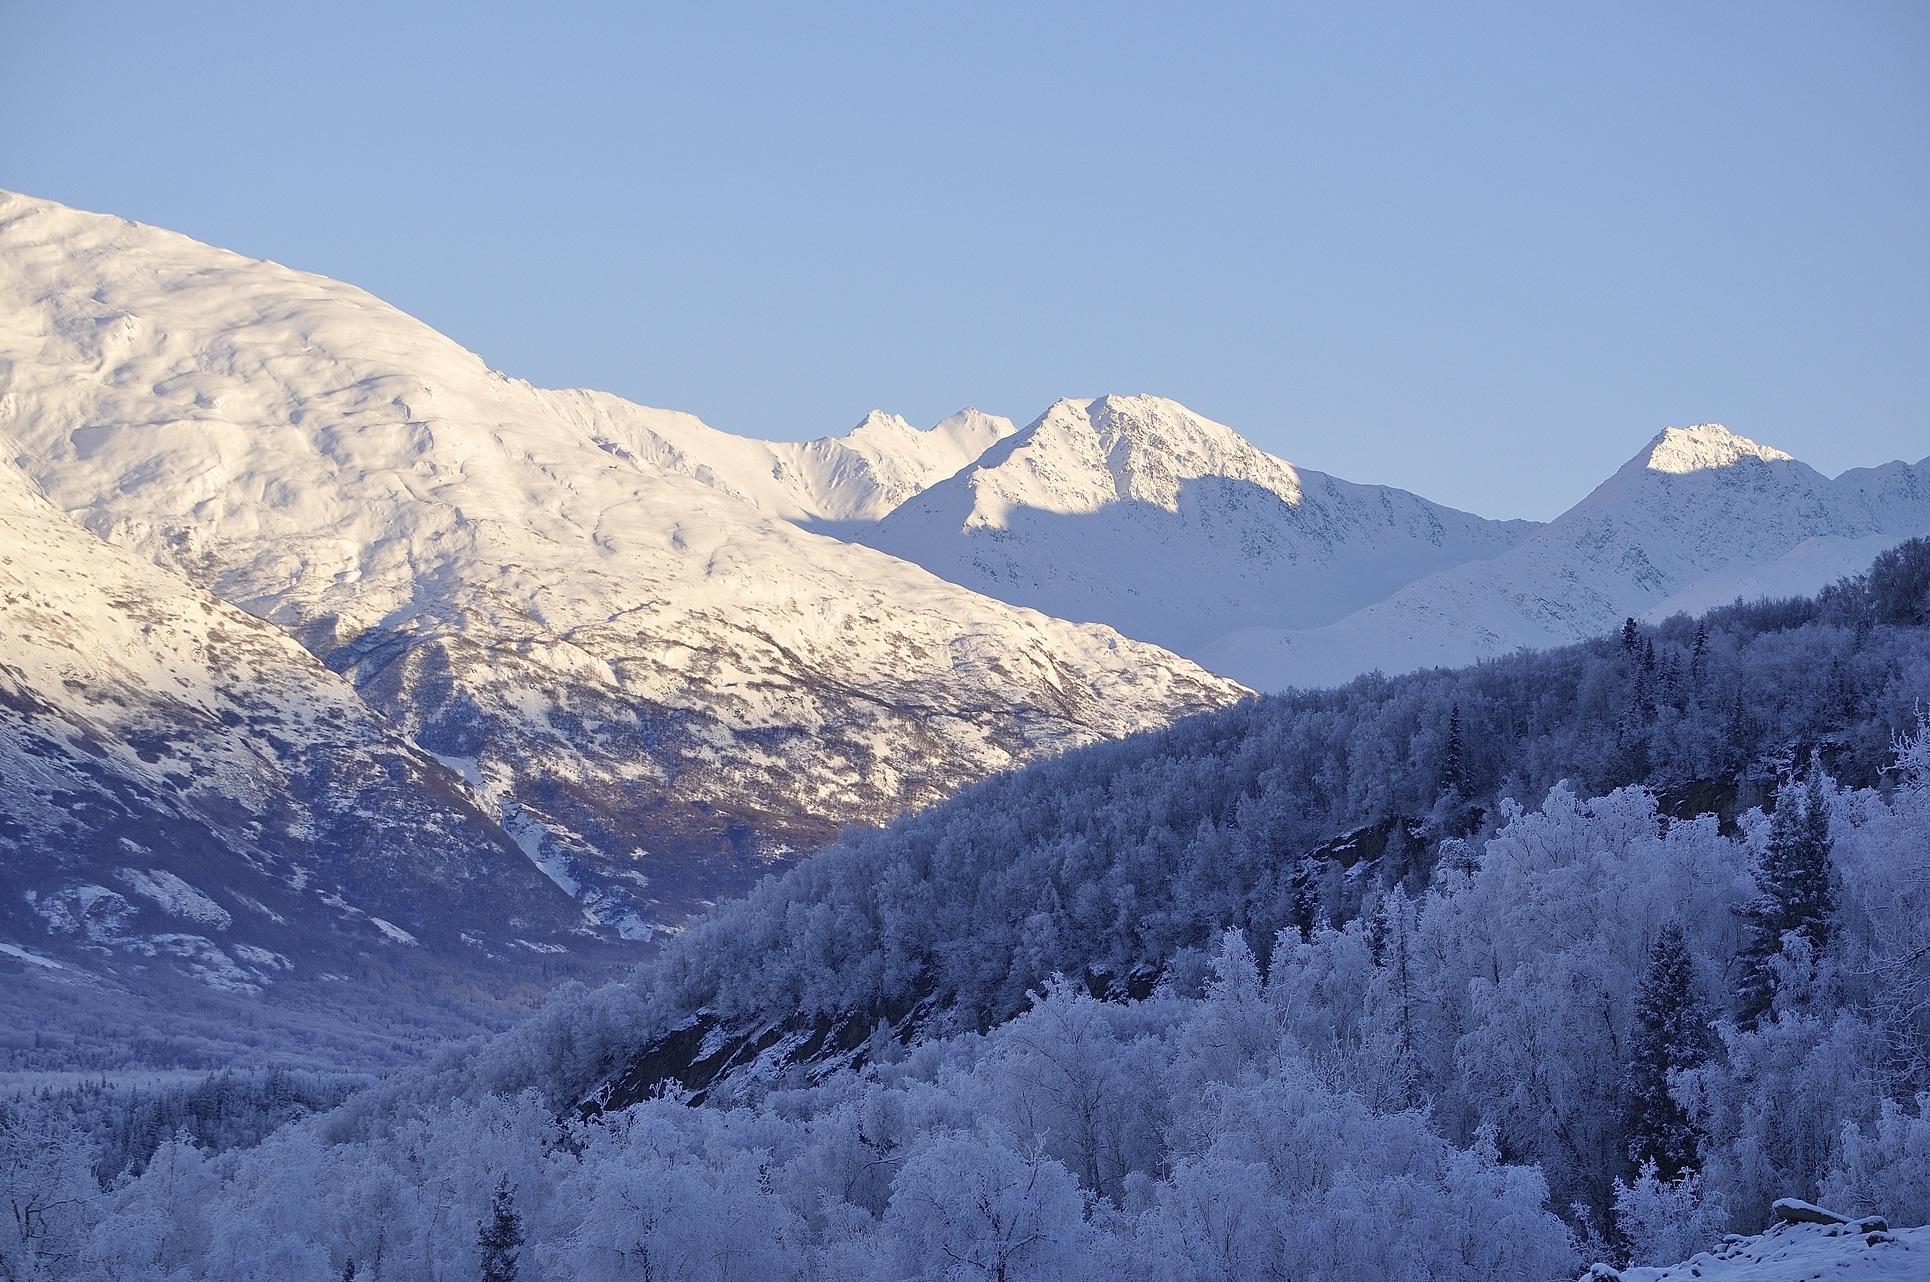
landscape, nature, outdoor, wilderness, mountain, snow, winter, frost, mountain range, ice, rural, weather, frozen, season, ridge, summit, mountains, alps, plateau, landform, geographical feature, mountainous landforms, geological phenomenon